Lake Whittlesey

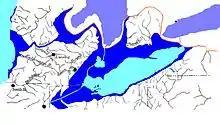
Light blue is modern lakes, dark blue and light blue are the prehistoric lake. Purple is the modern lakebed buried under the ice sheet. Simplified version of USGS (Leverett-Taylor) Map 1908

Some prominent delta deposits, such as those on Huron River just east of Ypsilanti, on Rouge River at Plymouth, and on Clinton River below Rochester, belong to Lake Maumee, at its lowest stage. The valleys of incoming rivers had deepened and widened during Lake Arkona. When the ice sheet advanced and the water levels rose, the lower courses of the streams became drowned and were turned into dead-water estuaries. Thus stream deposits would start at the head of these estuaries. Only once they had completely filled the estuary would a Lake Whittlesey delta form. The deltas of Lake Whittlesey are inset and exist within the estuaries general shoreline. Recent erosion during the modern Lake Erie period has deepened these stream beds, removing most of the estuarine deltas. Only fragments remain as gravel terraces along the back areas of the old estuaries. The best remaining terrace is along the Huron River below Ypsilanti.